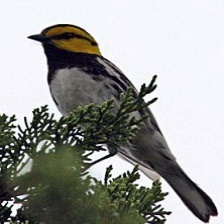
Species: GOLDEN CHEEKED WARBLER
Scientific name: SETOPHAGA CHRYSOPARIA